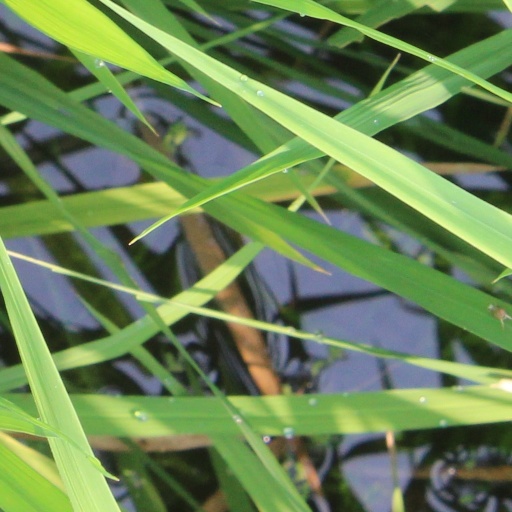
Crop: rice